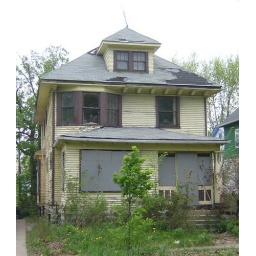
This house is directly across the street from City Honors High School and is wide open in the rear.